Psychedelic art

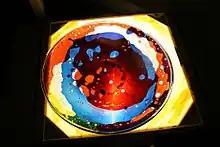
A liquid oil projection

Psychedelic art (also known as psychedelia) is art, graphics or visual displays related to or inspired by psychedelic experiences and hallucinations known to follow the ingestion of psychedelic drugs such as LSD, psilocybin, and DMT. Coined by British psychologist Humphry Osmond, the term "psychedelic" means "mind revealing". By that definition, all artistic efforts to depict the inner world of the psyche may be considered "psychedelic".